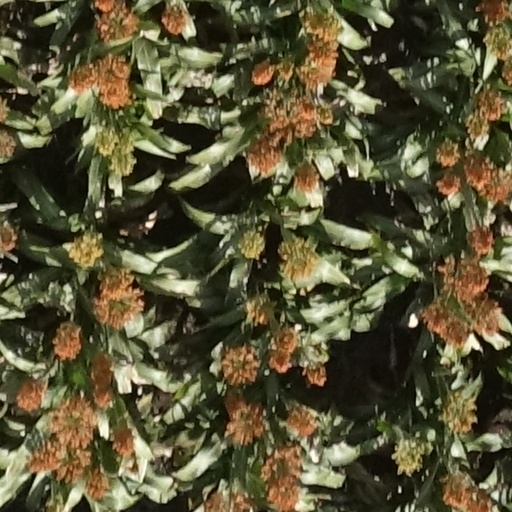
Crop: sorghum